Iron Dome

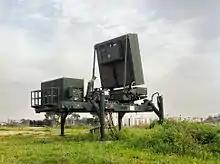
The EL/M-2084 active electronically scanned array scaled down derivative radar of the Iron Dome

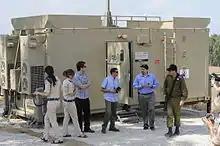
US Ambassador Dan Shapiro visits the Battle Management & Control (BMC) unit of the Iron Dome in 2011.

Iron Dome is an Israeli mobile all-weather air defense system, developed by Rafael Advanced Defense Systems and Israel Aerospace Industries. The system is designed to intercept and destroy short-range rockets and artillery shells fired from distances of away and whose trajectory would take them to an Israeli populated area. From 2011 to 2021, the United States contributed a total of US$1.6 billion to the Iron Dome defense system, with another US$1 billion approved by the US Congress in 2022.